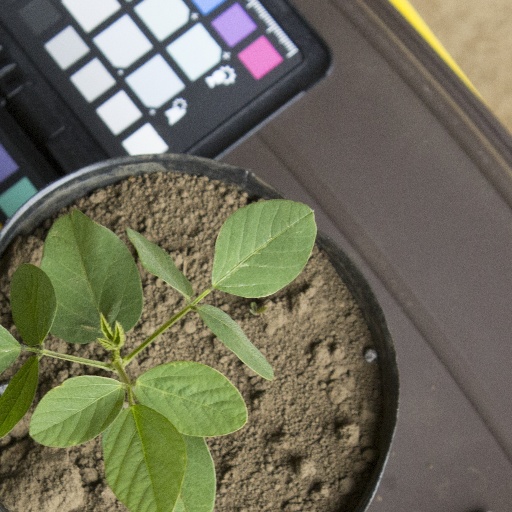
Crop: soybean